2007 Trinity vs. Millsaps football game

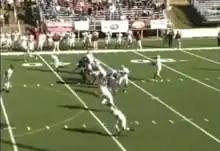
Beginning of the play

The 2007 Trinity vs. Millsaps football game is best known for the memorable walk-off touchdown play that occurred in the game's last two seconds. On October 27, 2007, the NCAA Division III 19th-ranked Trinity University Tigers threw 15 lateral passes and scored a 61-yard touchdown to win a game against the 24th-ranked Millsaps College Majors as time expired in the game. Media sources called the play the "Mississippi Miracle" or "Lateralpalooza." ESPN and other sources said the play was probably "the longest play in college football history" in terms of how much time the play took to complete (over one minute). On January 7, 2008, the final play of the game was named the Pontiac Game Changing performance of the year.